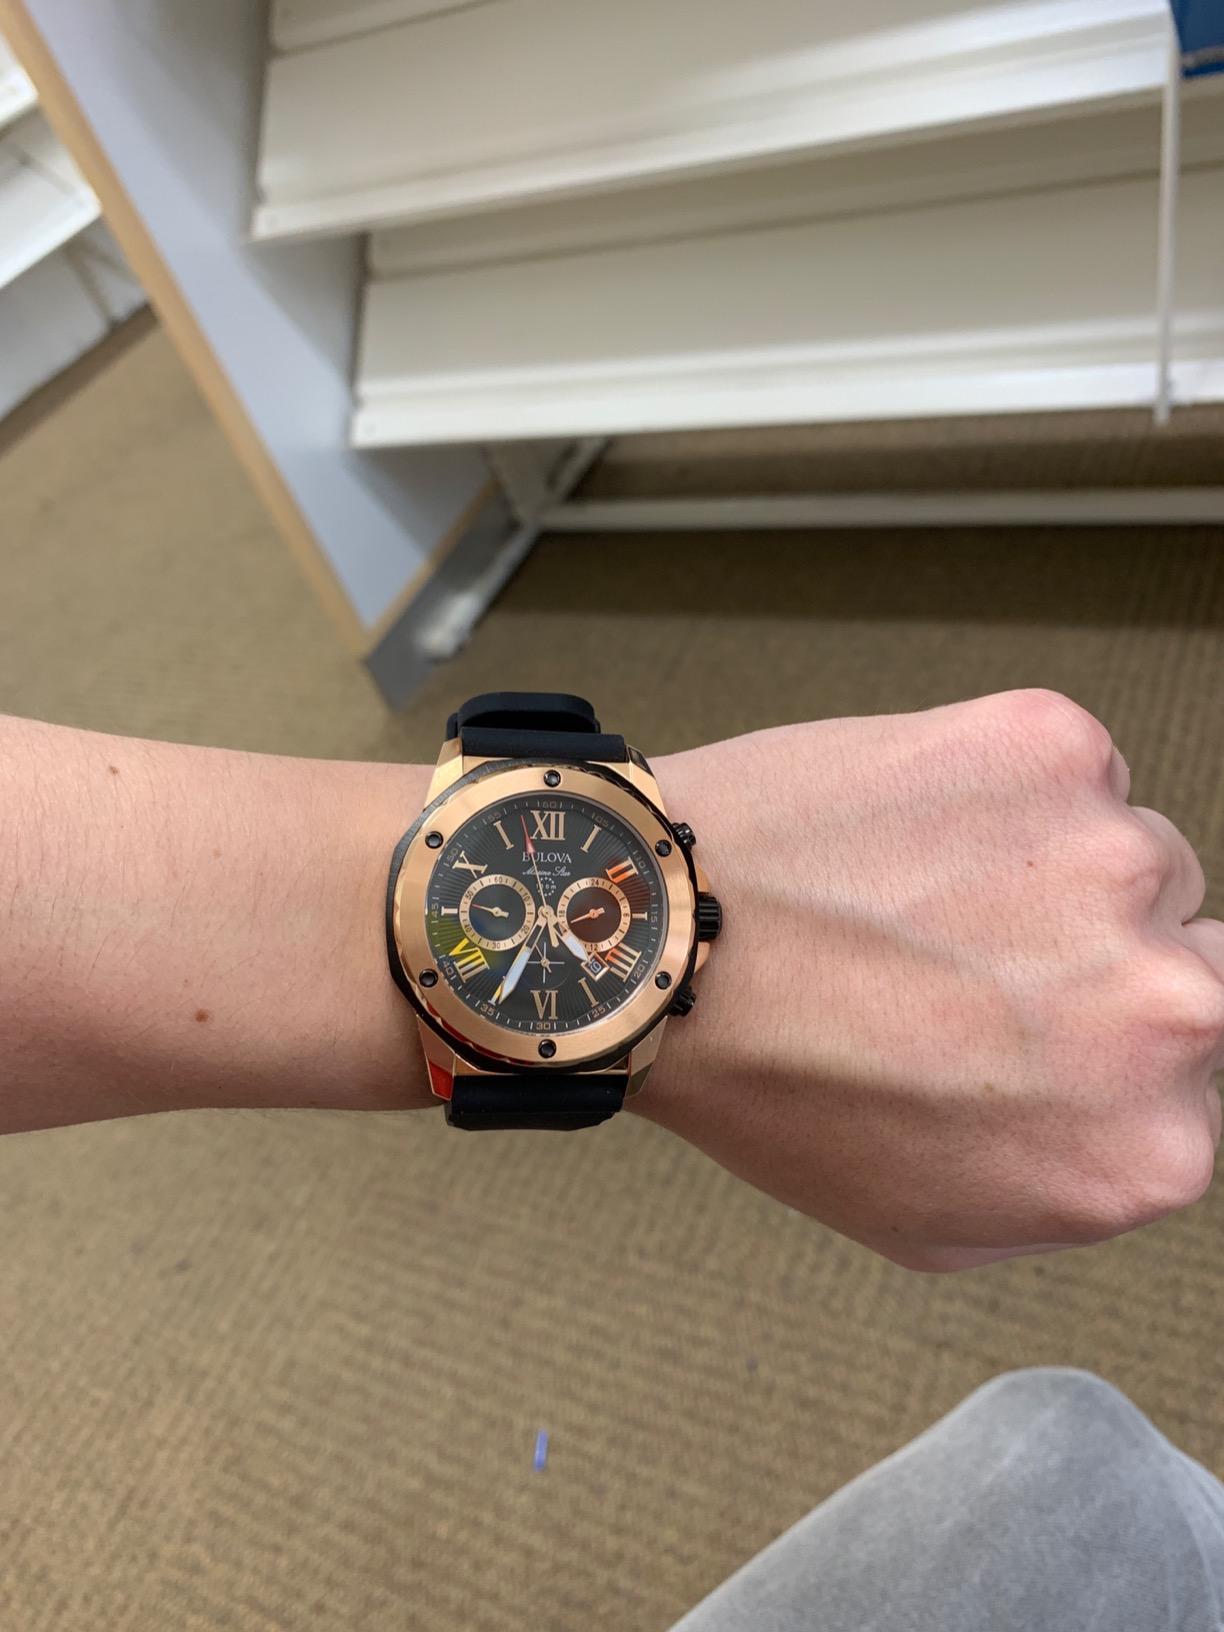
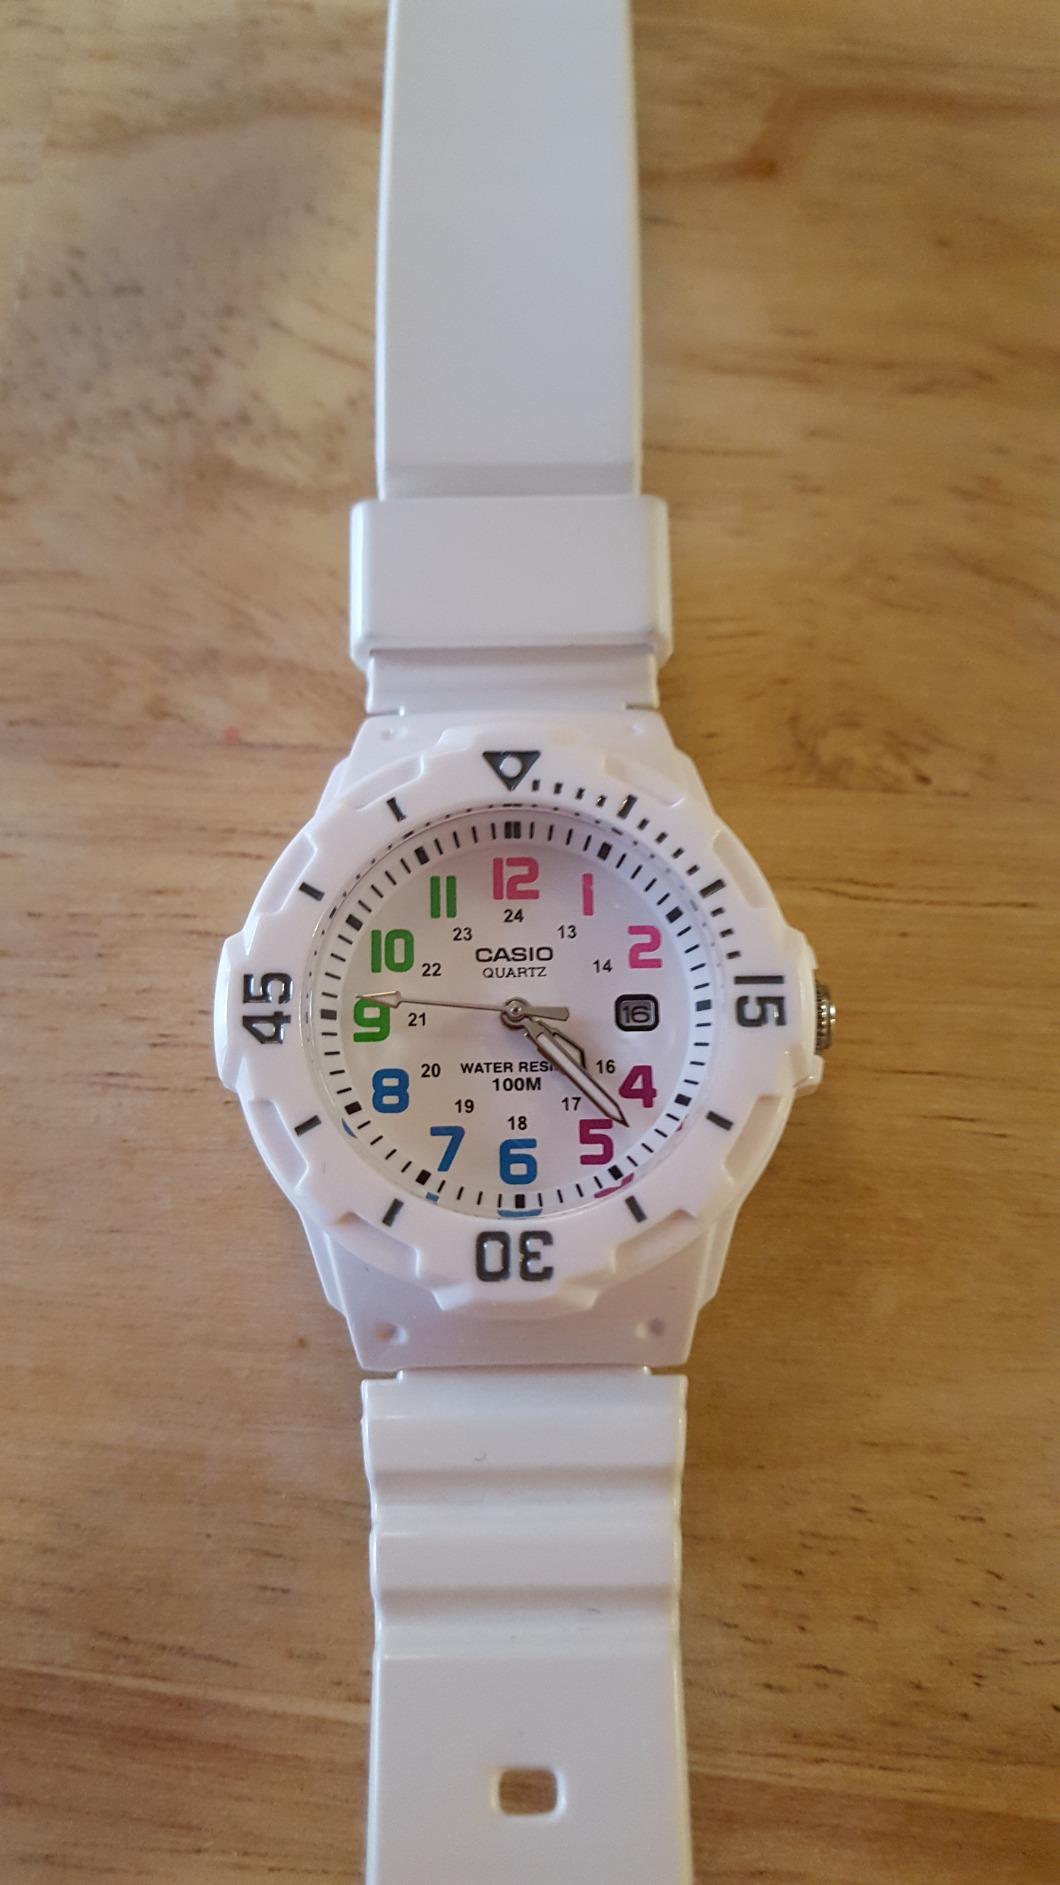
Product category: accessories_watch
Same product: no